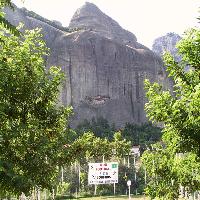
Weather: sun or clear